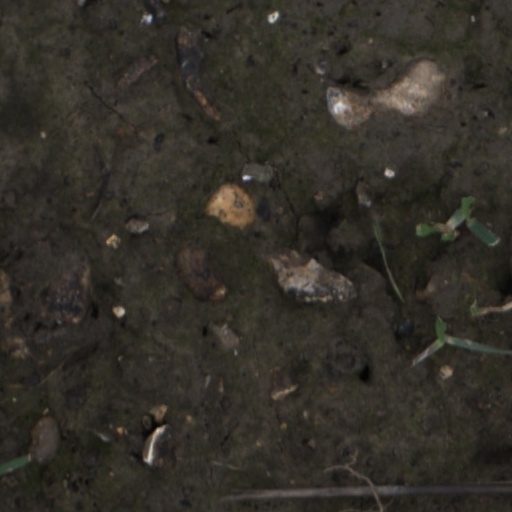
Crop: wheat